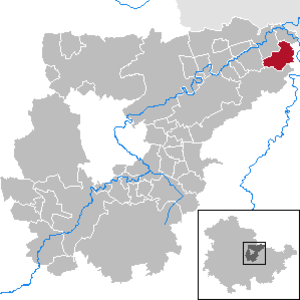
Schmiedehausen est une municipalité allemande du land de Thuringe, dans l'arrondissement du Pays-de-Weimar, au centre de l'Allemagne. En 2015, sa population est de 383 habitants.